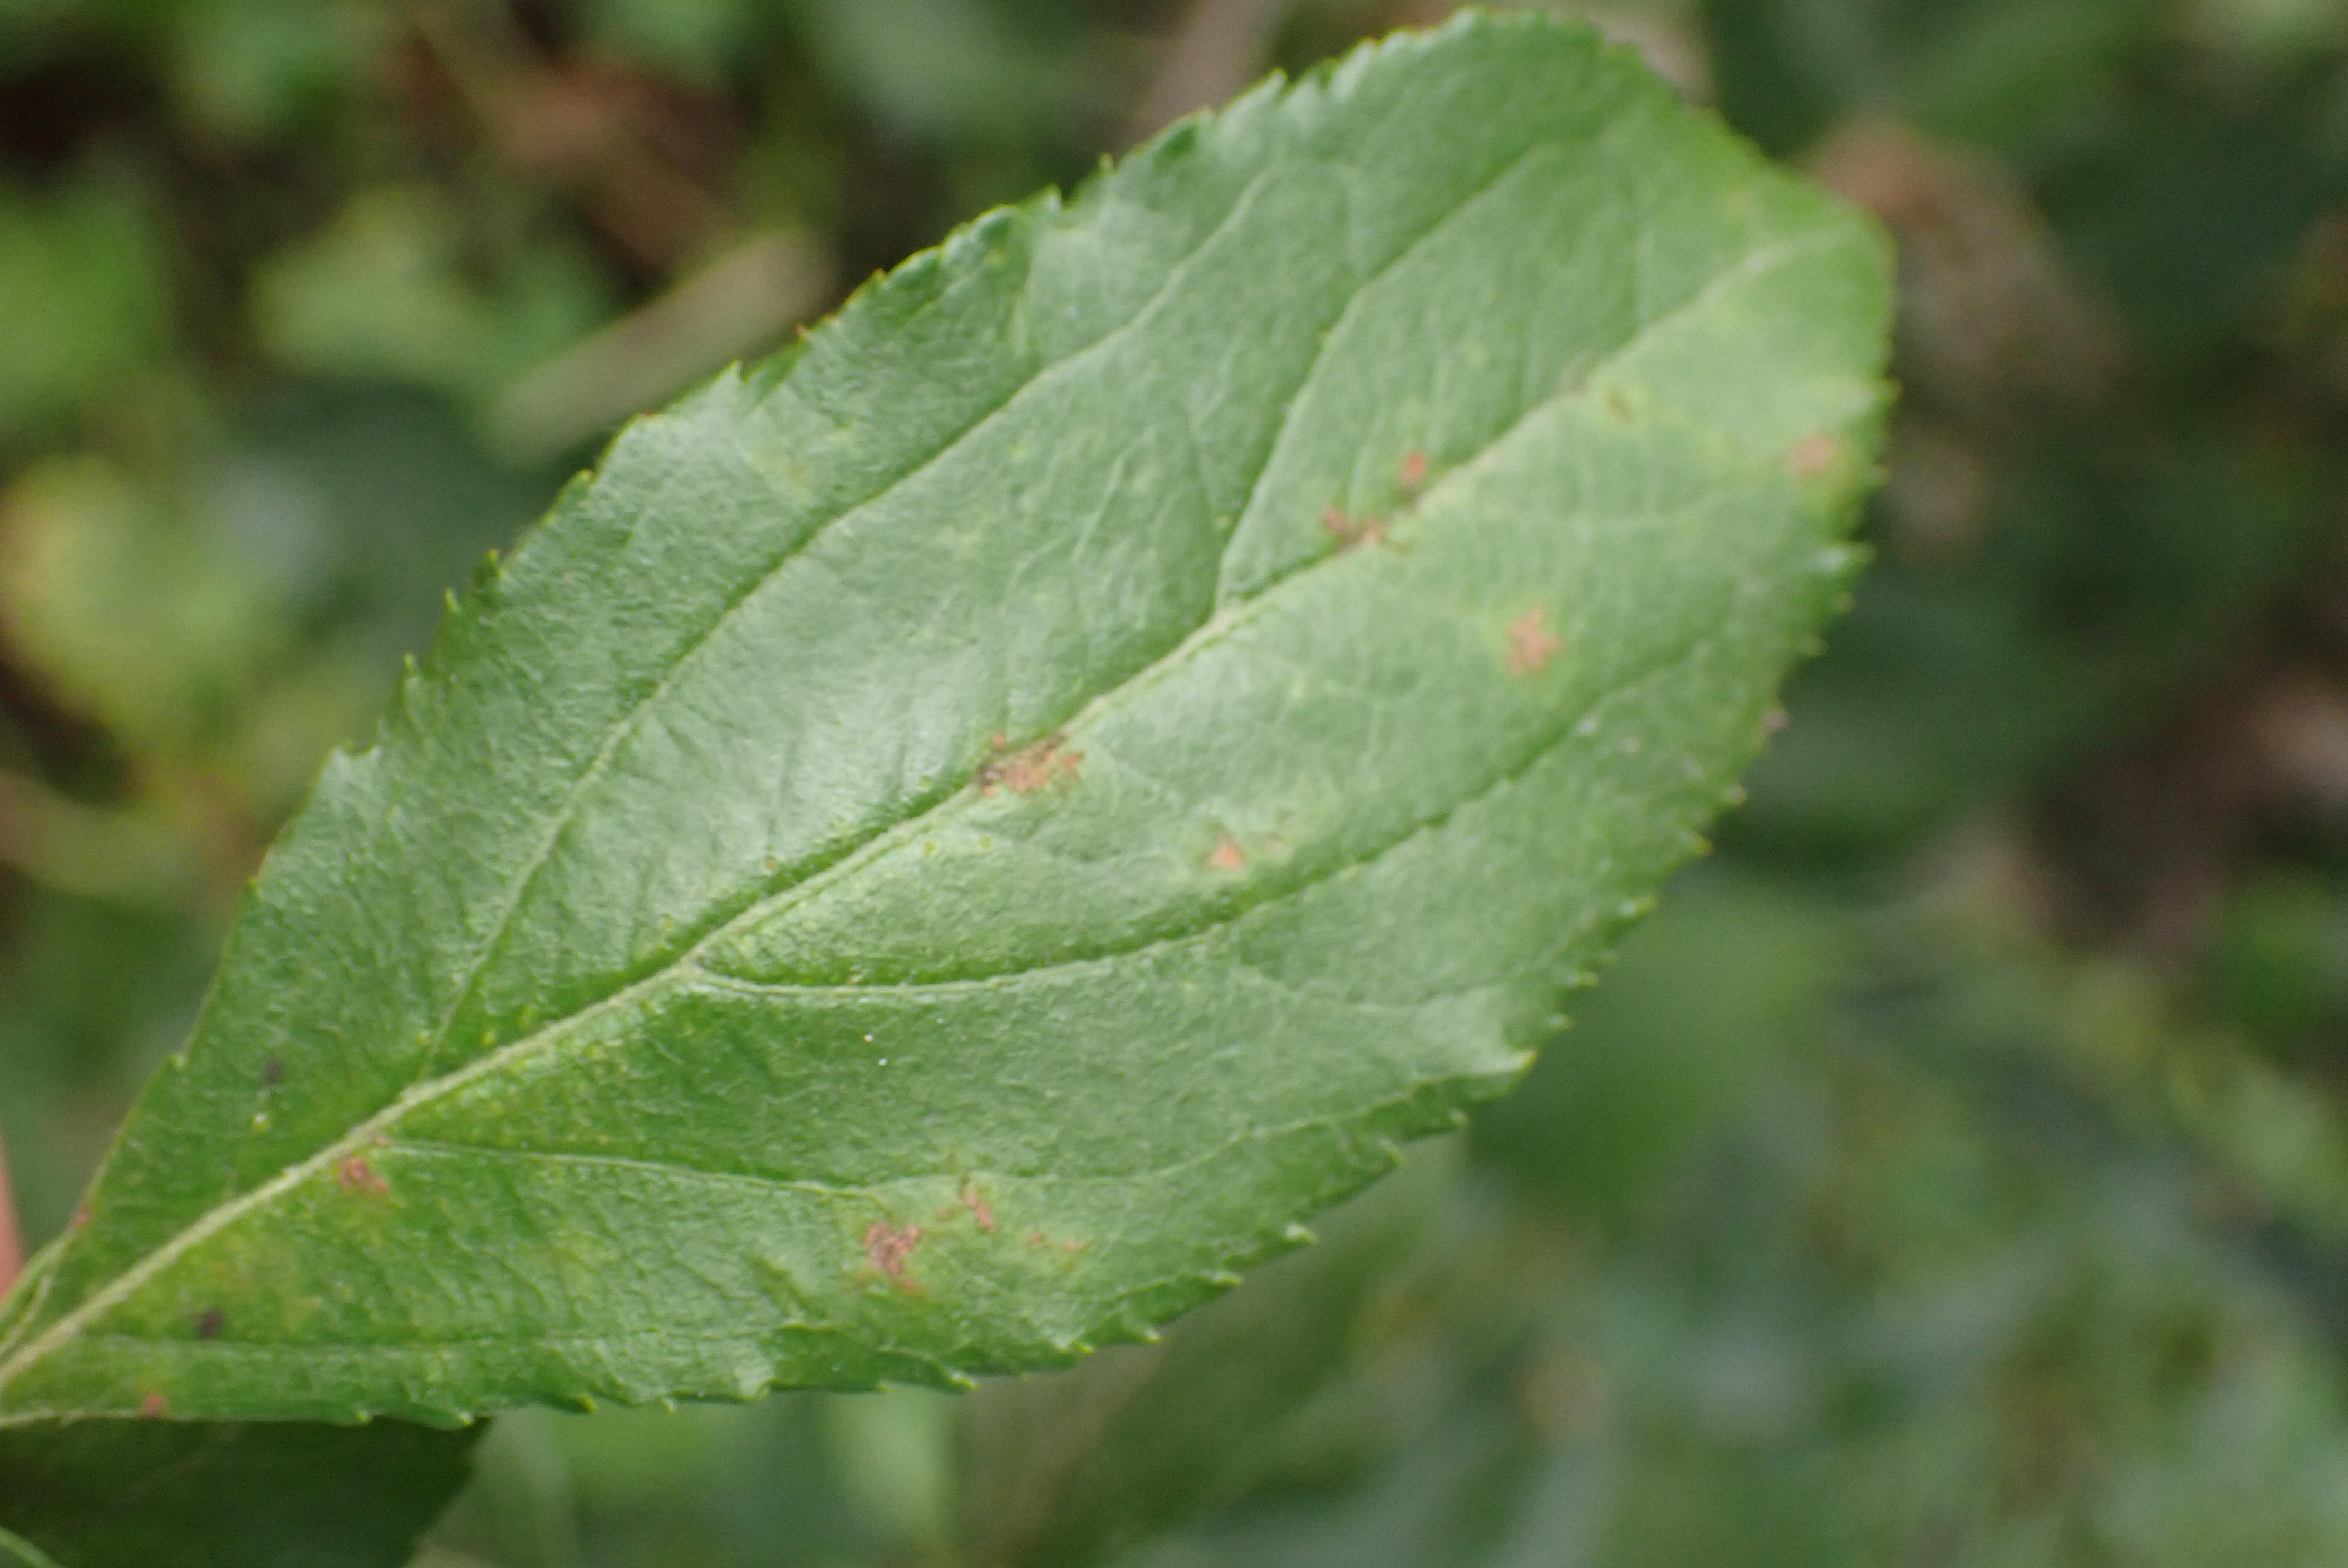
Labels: scab